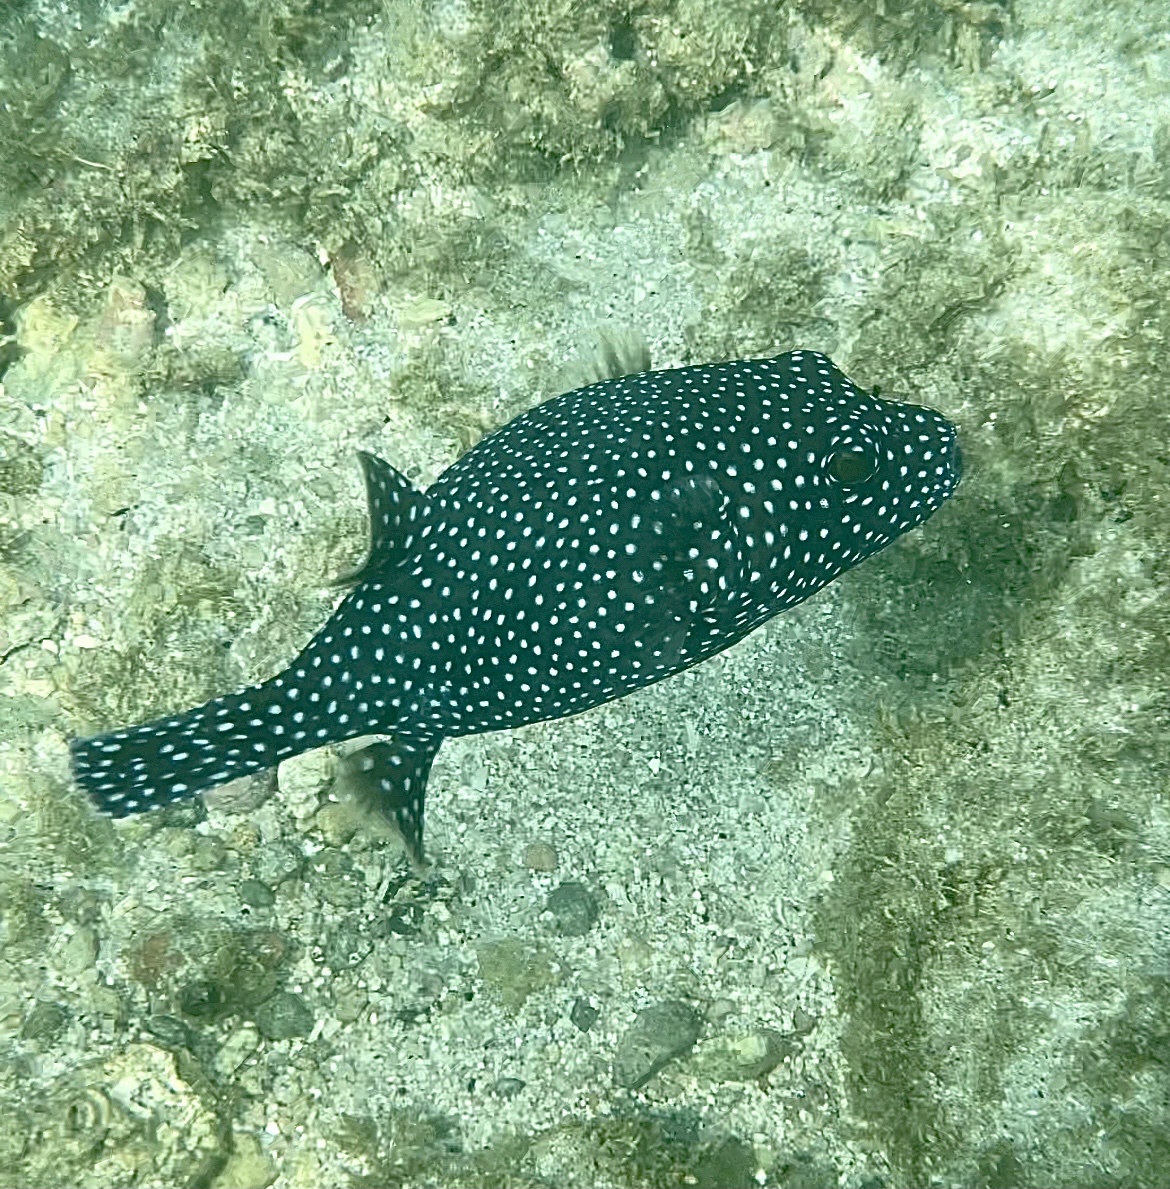
Arothron meleagris (Guineafowl Puffer)